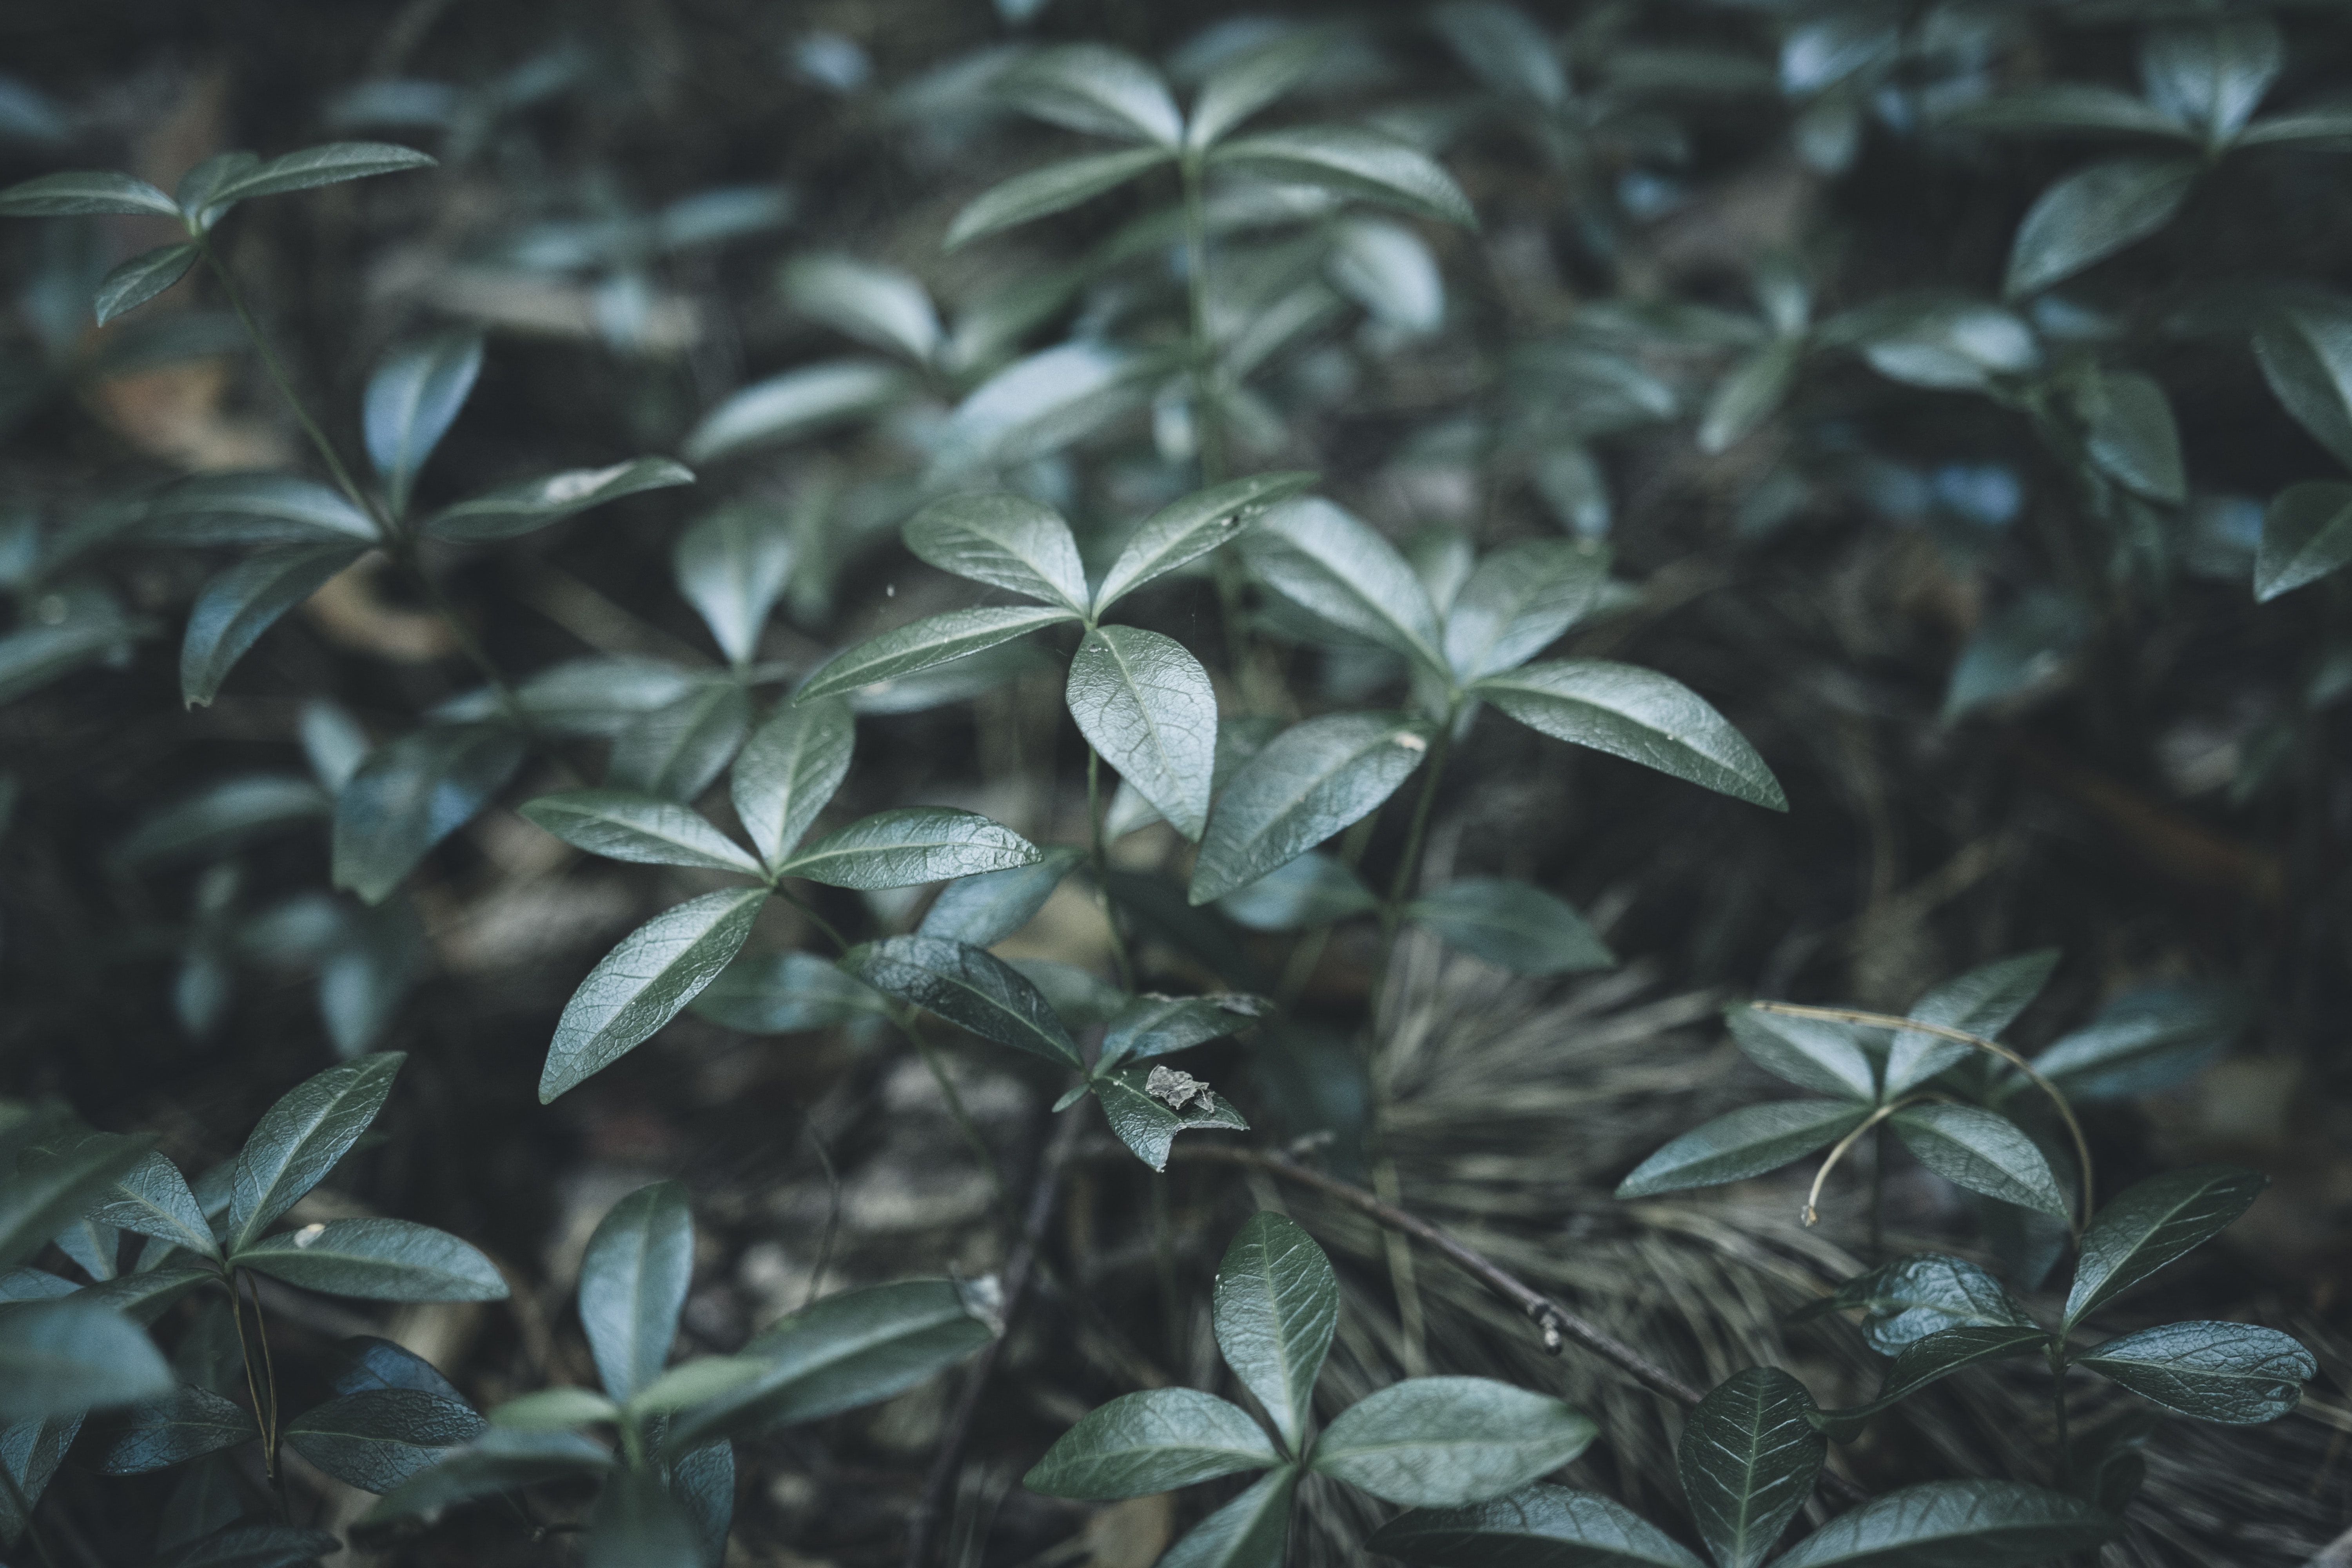
leaf, green, plant, flower, botany, organism, terrestrial plant, tree, adaptation, subshrub, pattern, plant stem, black and white, groundcover, flowering plant